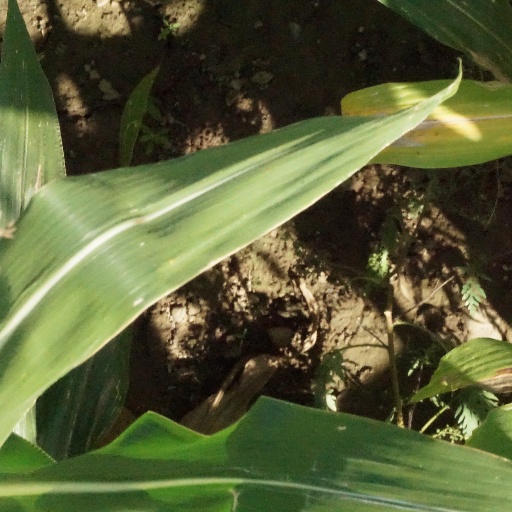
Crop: maize; corn